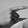
ASL letter: G